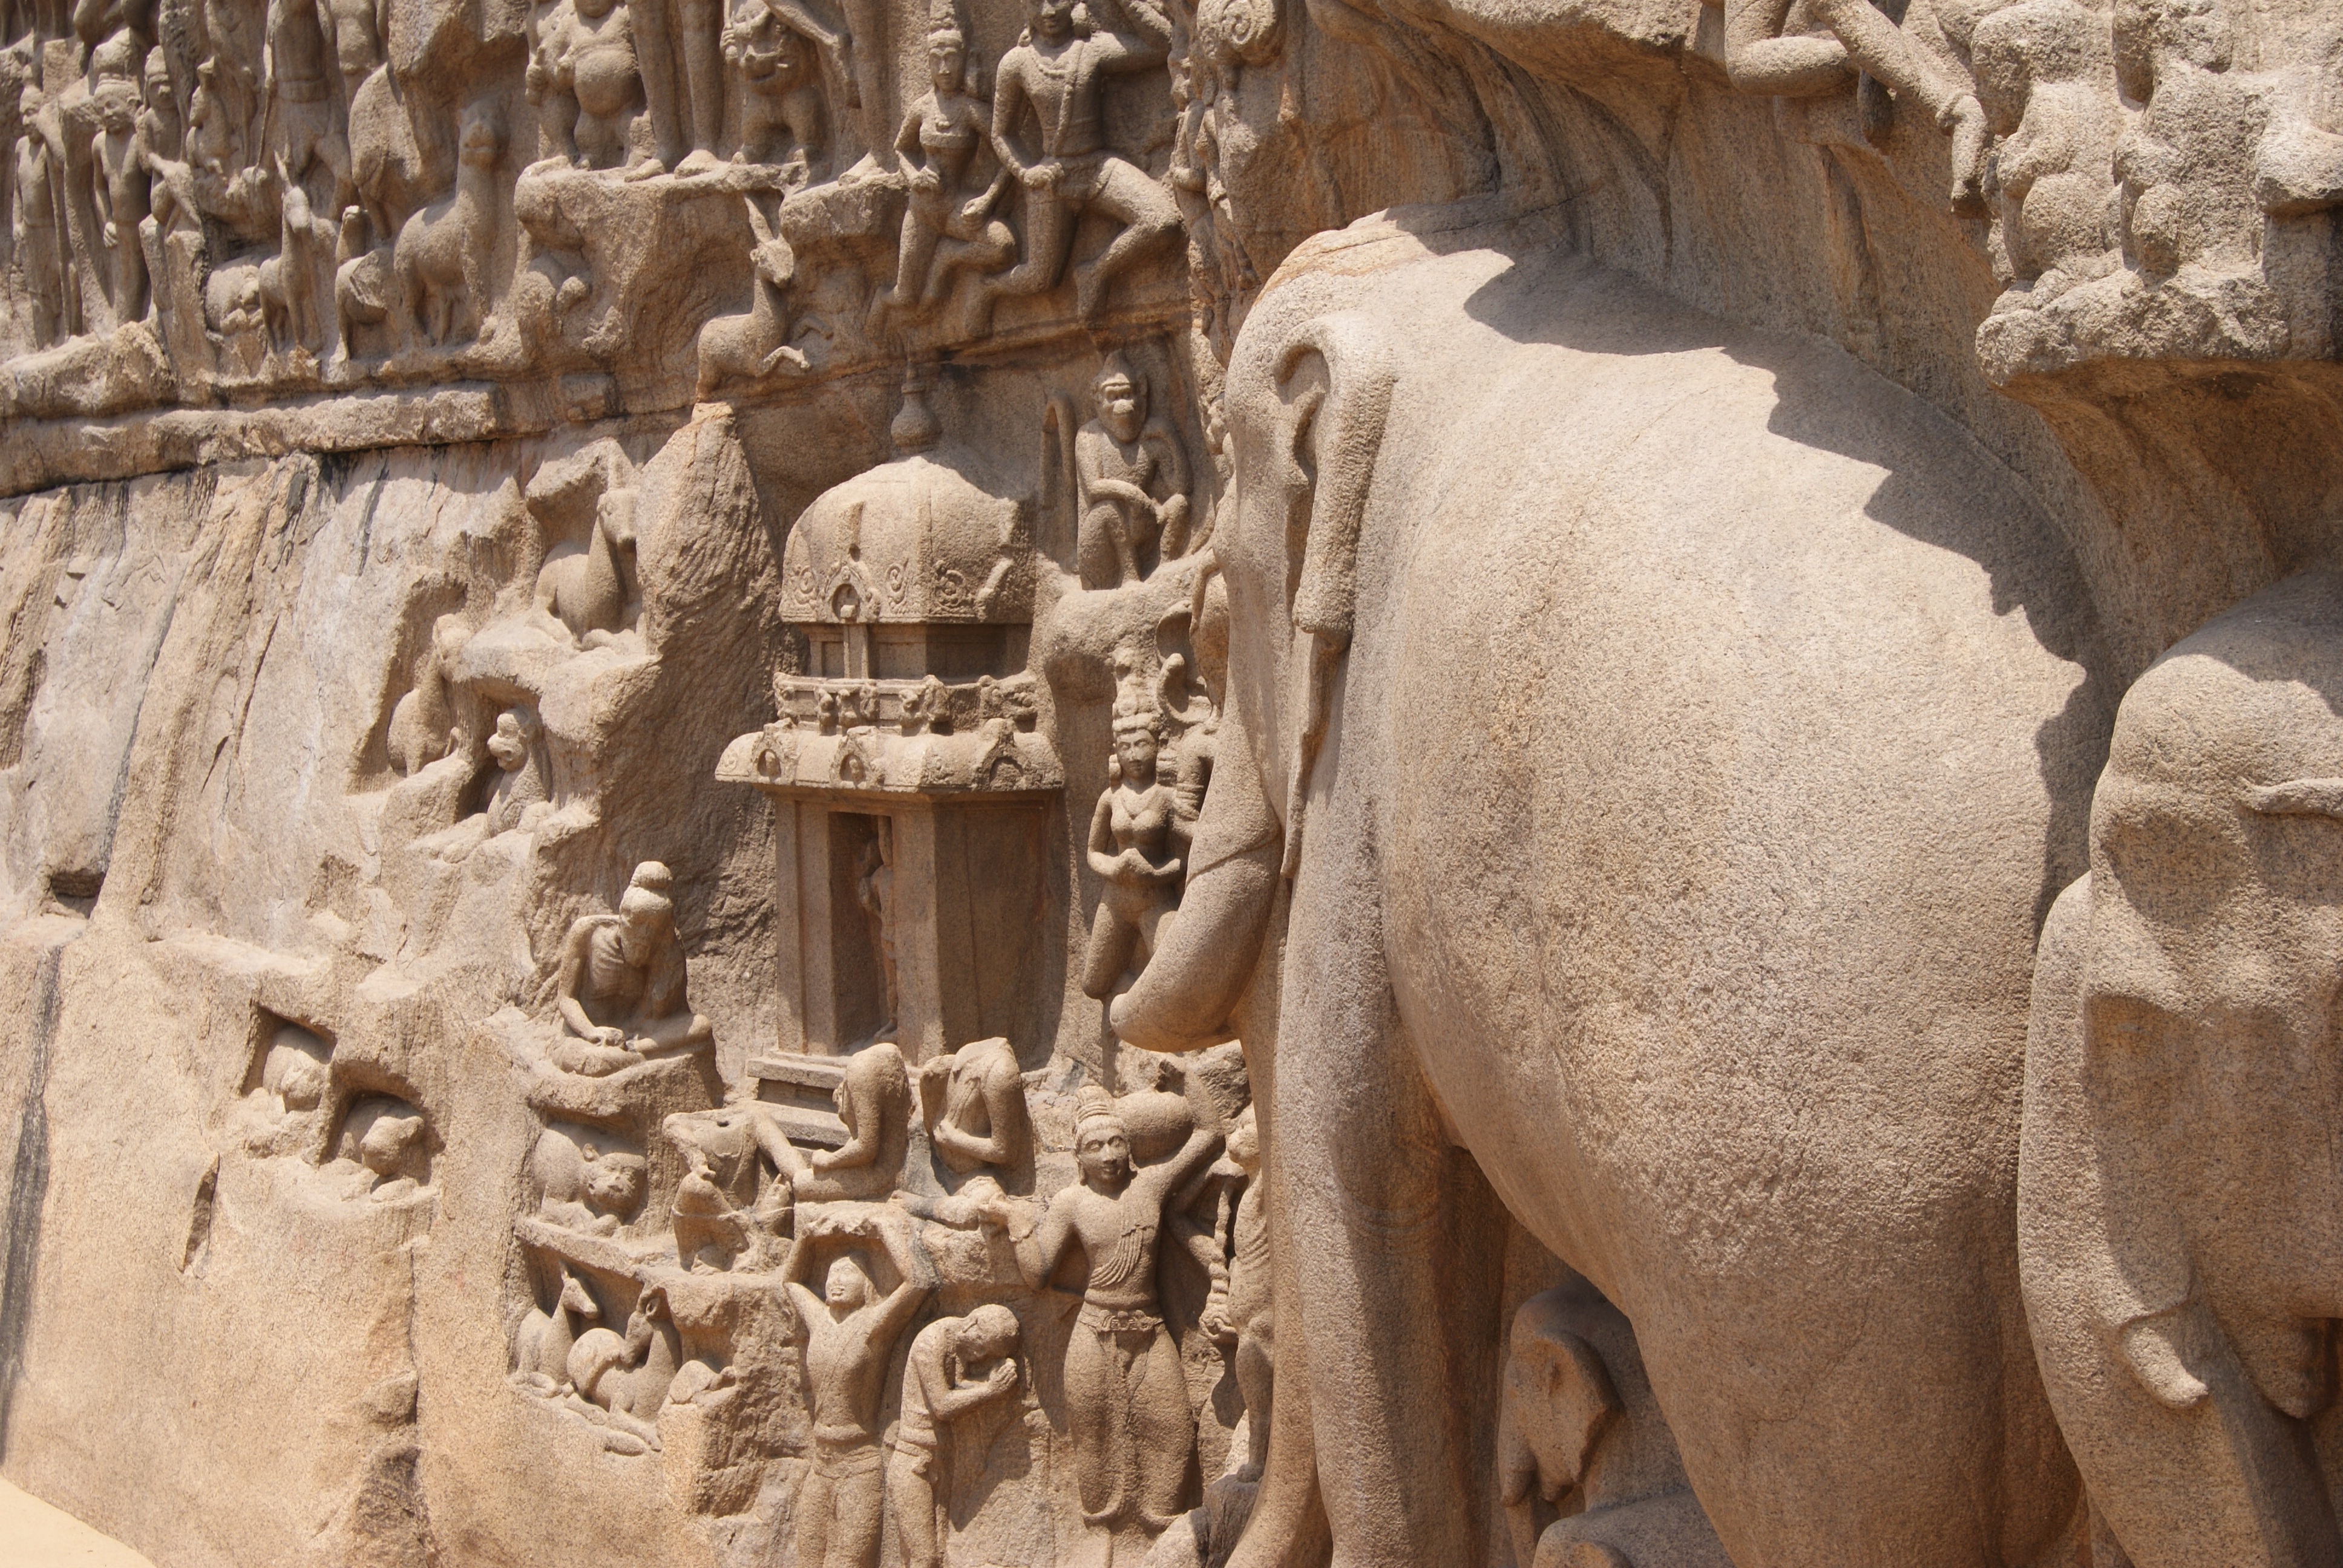
sand, rock, architecture, wood, antique, monument, travel, statue, ancient, tourism, elephant, sculpture, art, temple, archeology, history, carving, relief, mythology, stone carving, ancient architecture, ancient history, stone cut architecture, mamallapuram, elephants and mammoths